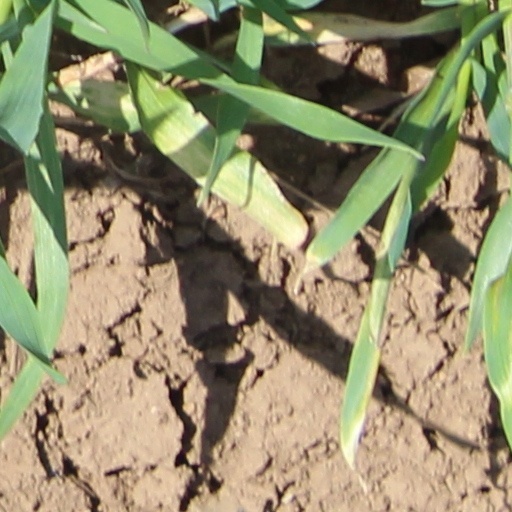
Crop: wheat